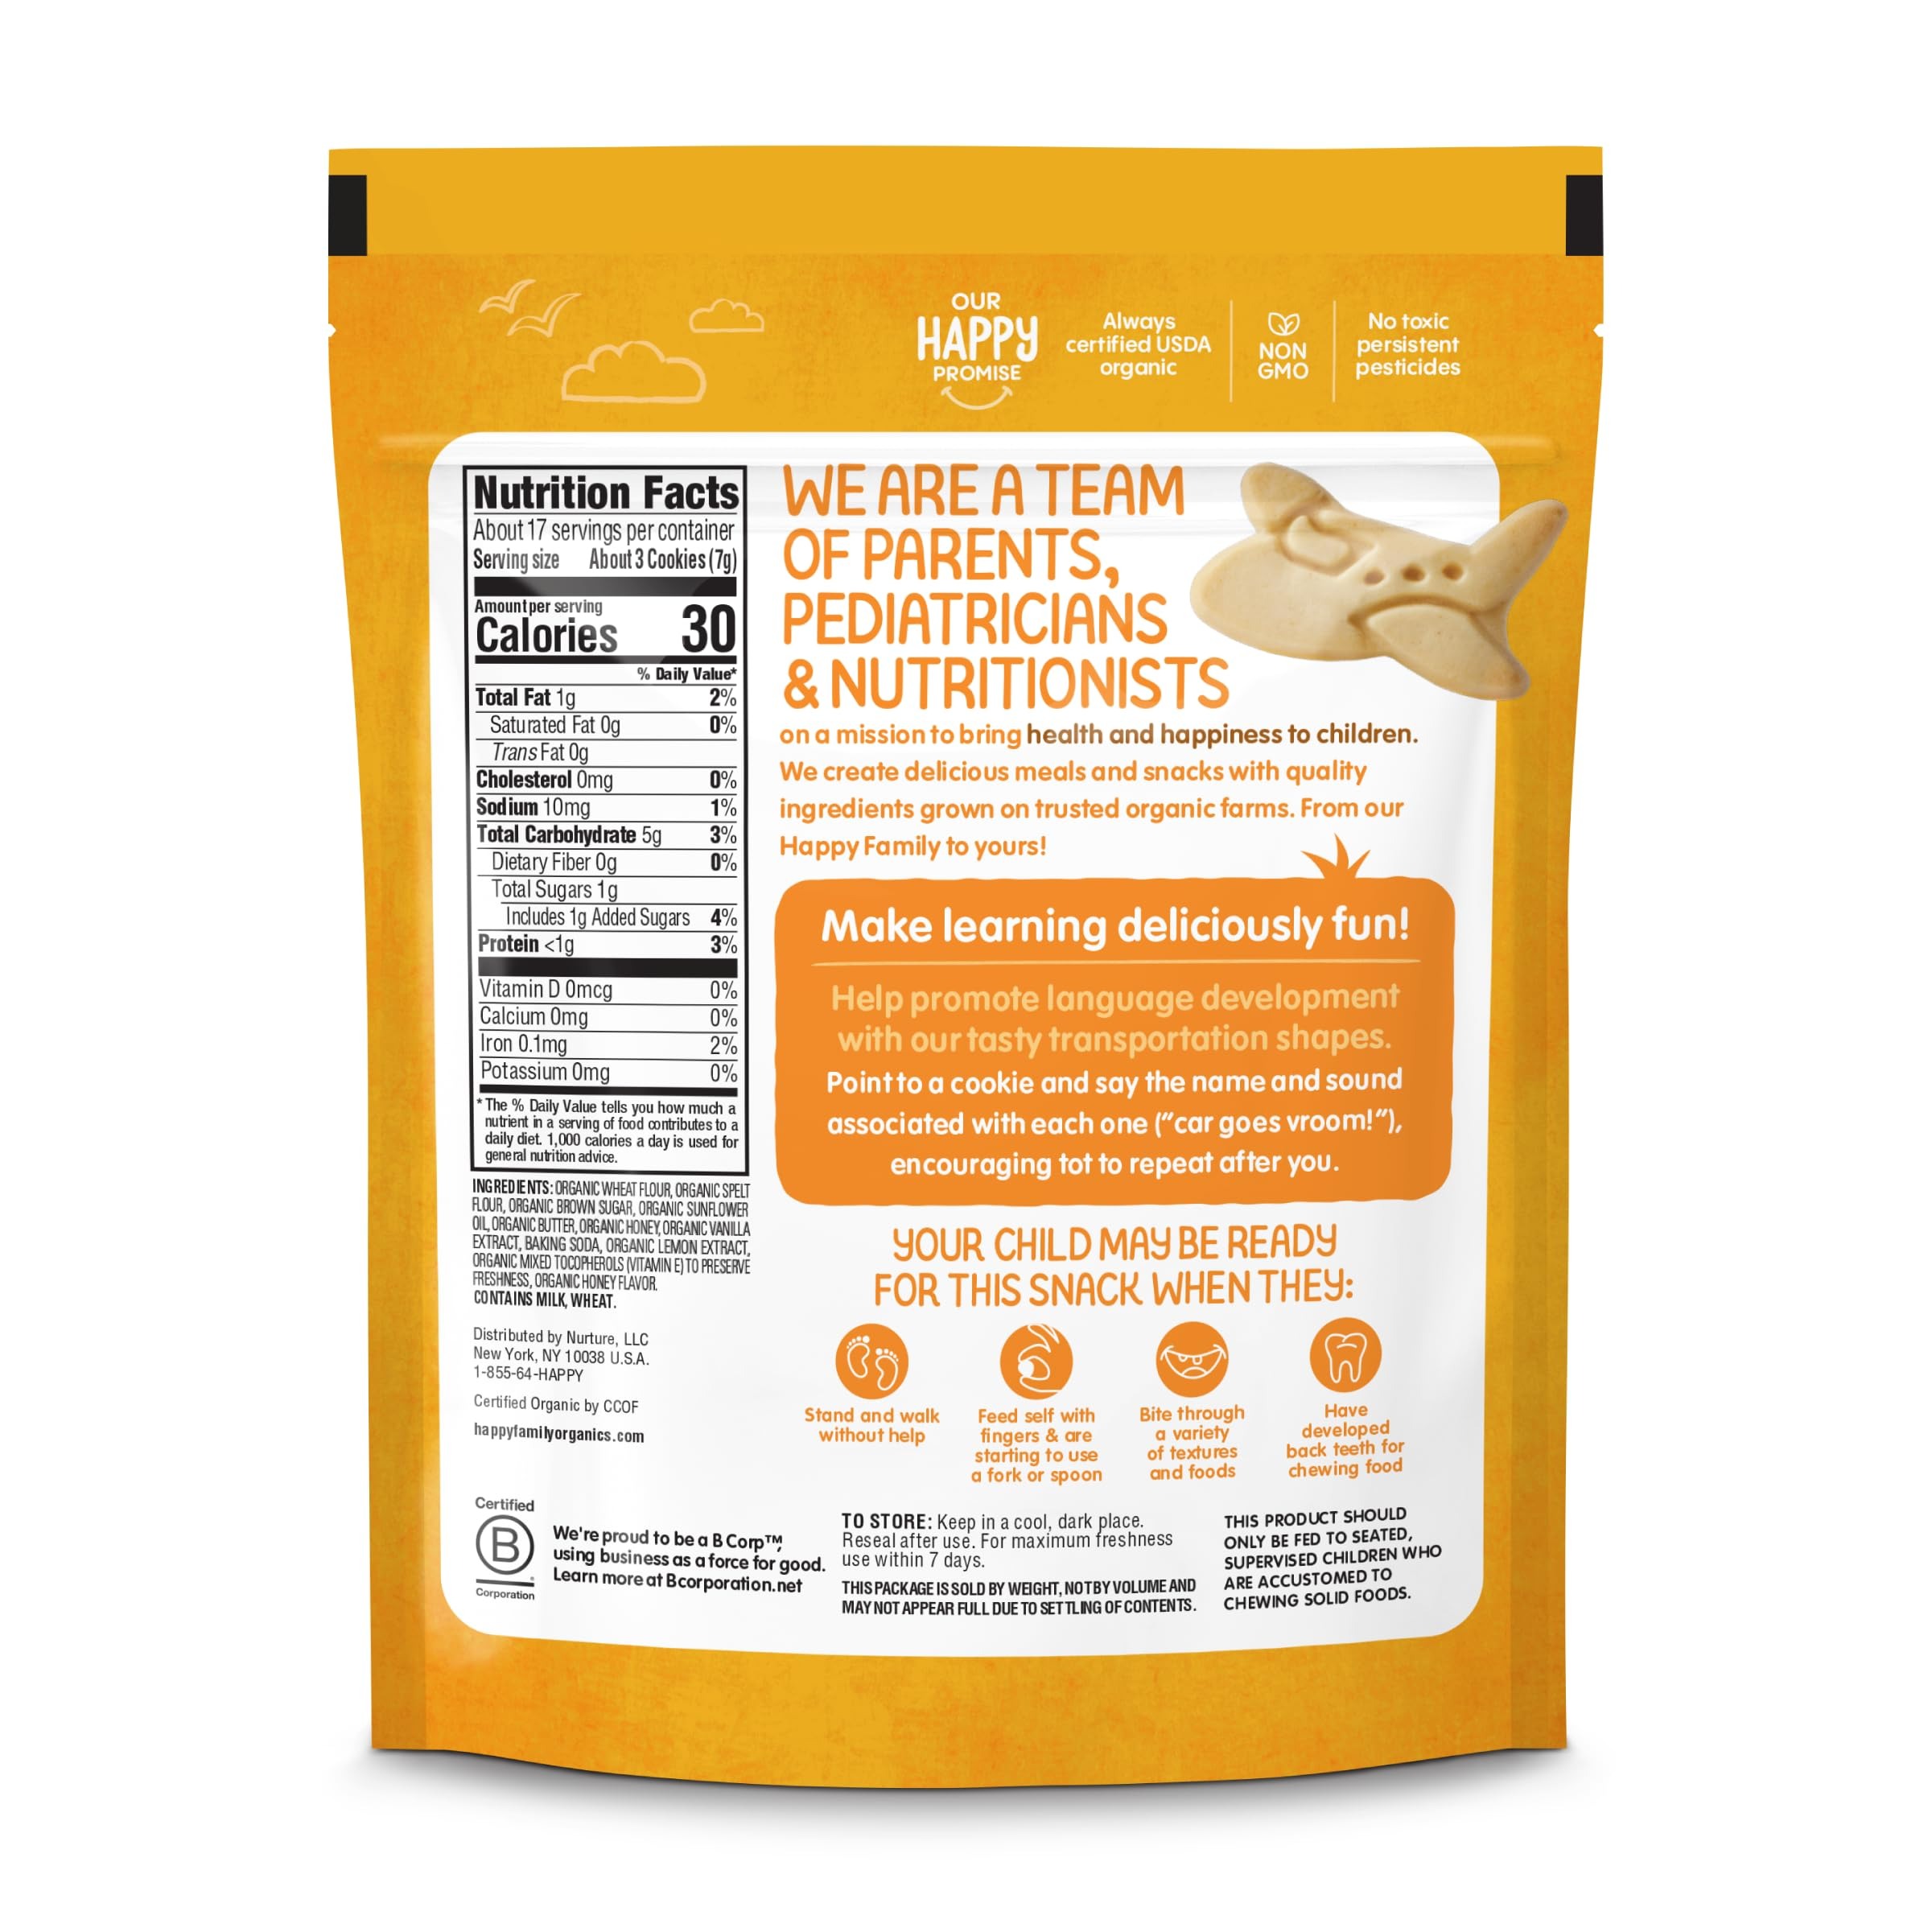
Item Name: Happy Tot Organic Multi-Grain Cookies Toddler Snack, Fun Transportation Shapes, Vanilla, 4.4 Ounce (Pack of 5)
Bullet Point 1: Snack-Time Essential: Made with multi-grains – like wheat and spelt – and 1g added sugar, Happy Tot Organic Cookies don’t just taste great, they’re a snack that you can feel good about
Bullet Point 2: Fun Transportation Shapes: Make snack time an adventure with Happy Tot Multi-Grain Cookies! Featuring 6 fun transportation shapes – train, bus, car, plane, boat, and truck – it’s a snack that’s made to be played with
Bullet Point 3: Happy Tot: We provide organic, delicious options for your baby's nutritional journey; Happy Tot offers toddler food pouches and toddler bars that deliver important nutrients, mealtime bowls, and more made for your little one
Bullet Point 4: Happy Family Organics: We are on a mission to change the trajectory of children's health through nutrition; We provide age and stage appropriate premium organic food products for baby and tot
Bullet Point 5: Our Happy Promise: All products are certified USDA organic, made with non-GMO ingredients grown without the use of toxic persistent pesticides
Value: 4.4
Unit: Ounce

Price: 43.11